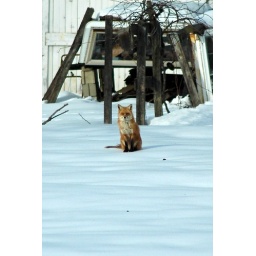
A fox that was in the field behind our house. His orange fur stood out quite nicely against the snow.